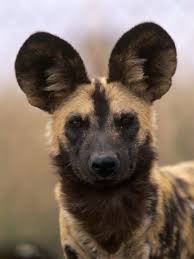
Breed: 211-n000025-African_hunting_dog